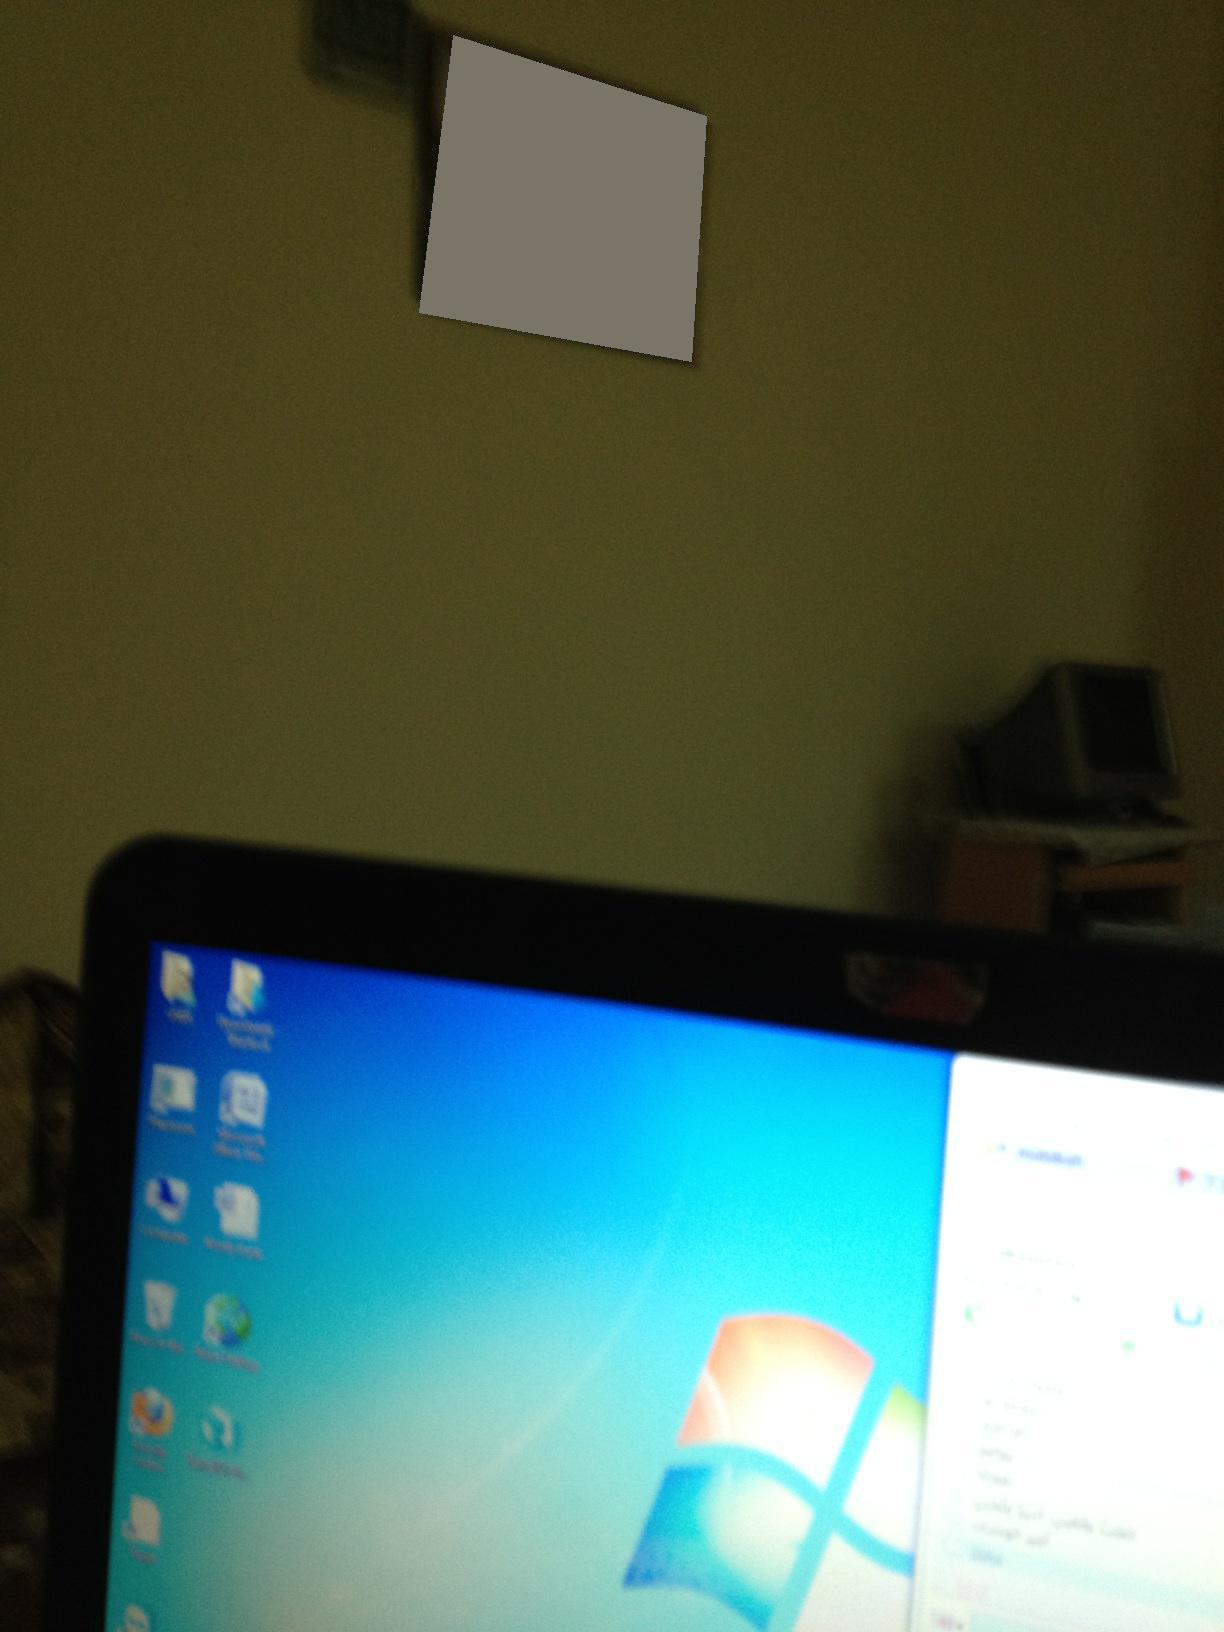Question: Is it a box?
Answer: no